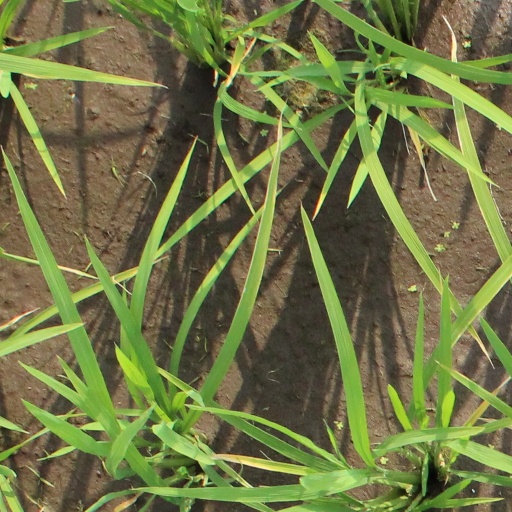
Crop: rice